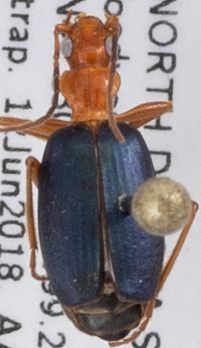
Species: Brachinus cyanochroaticus
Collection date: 2018-06-12
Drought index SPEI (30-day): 0.438
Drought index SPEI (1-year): -0.642
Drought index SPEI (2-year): -0.156